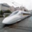
Label: train